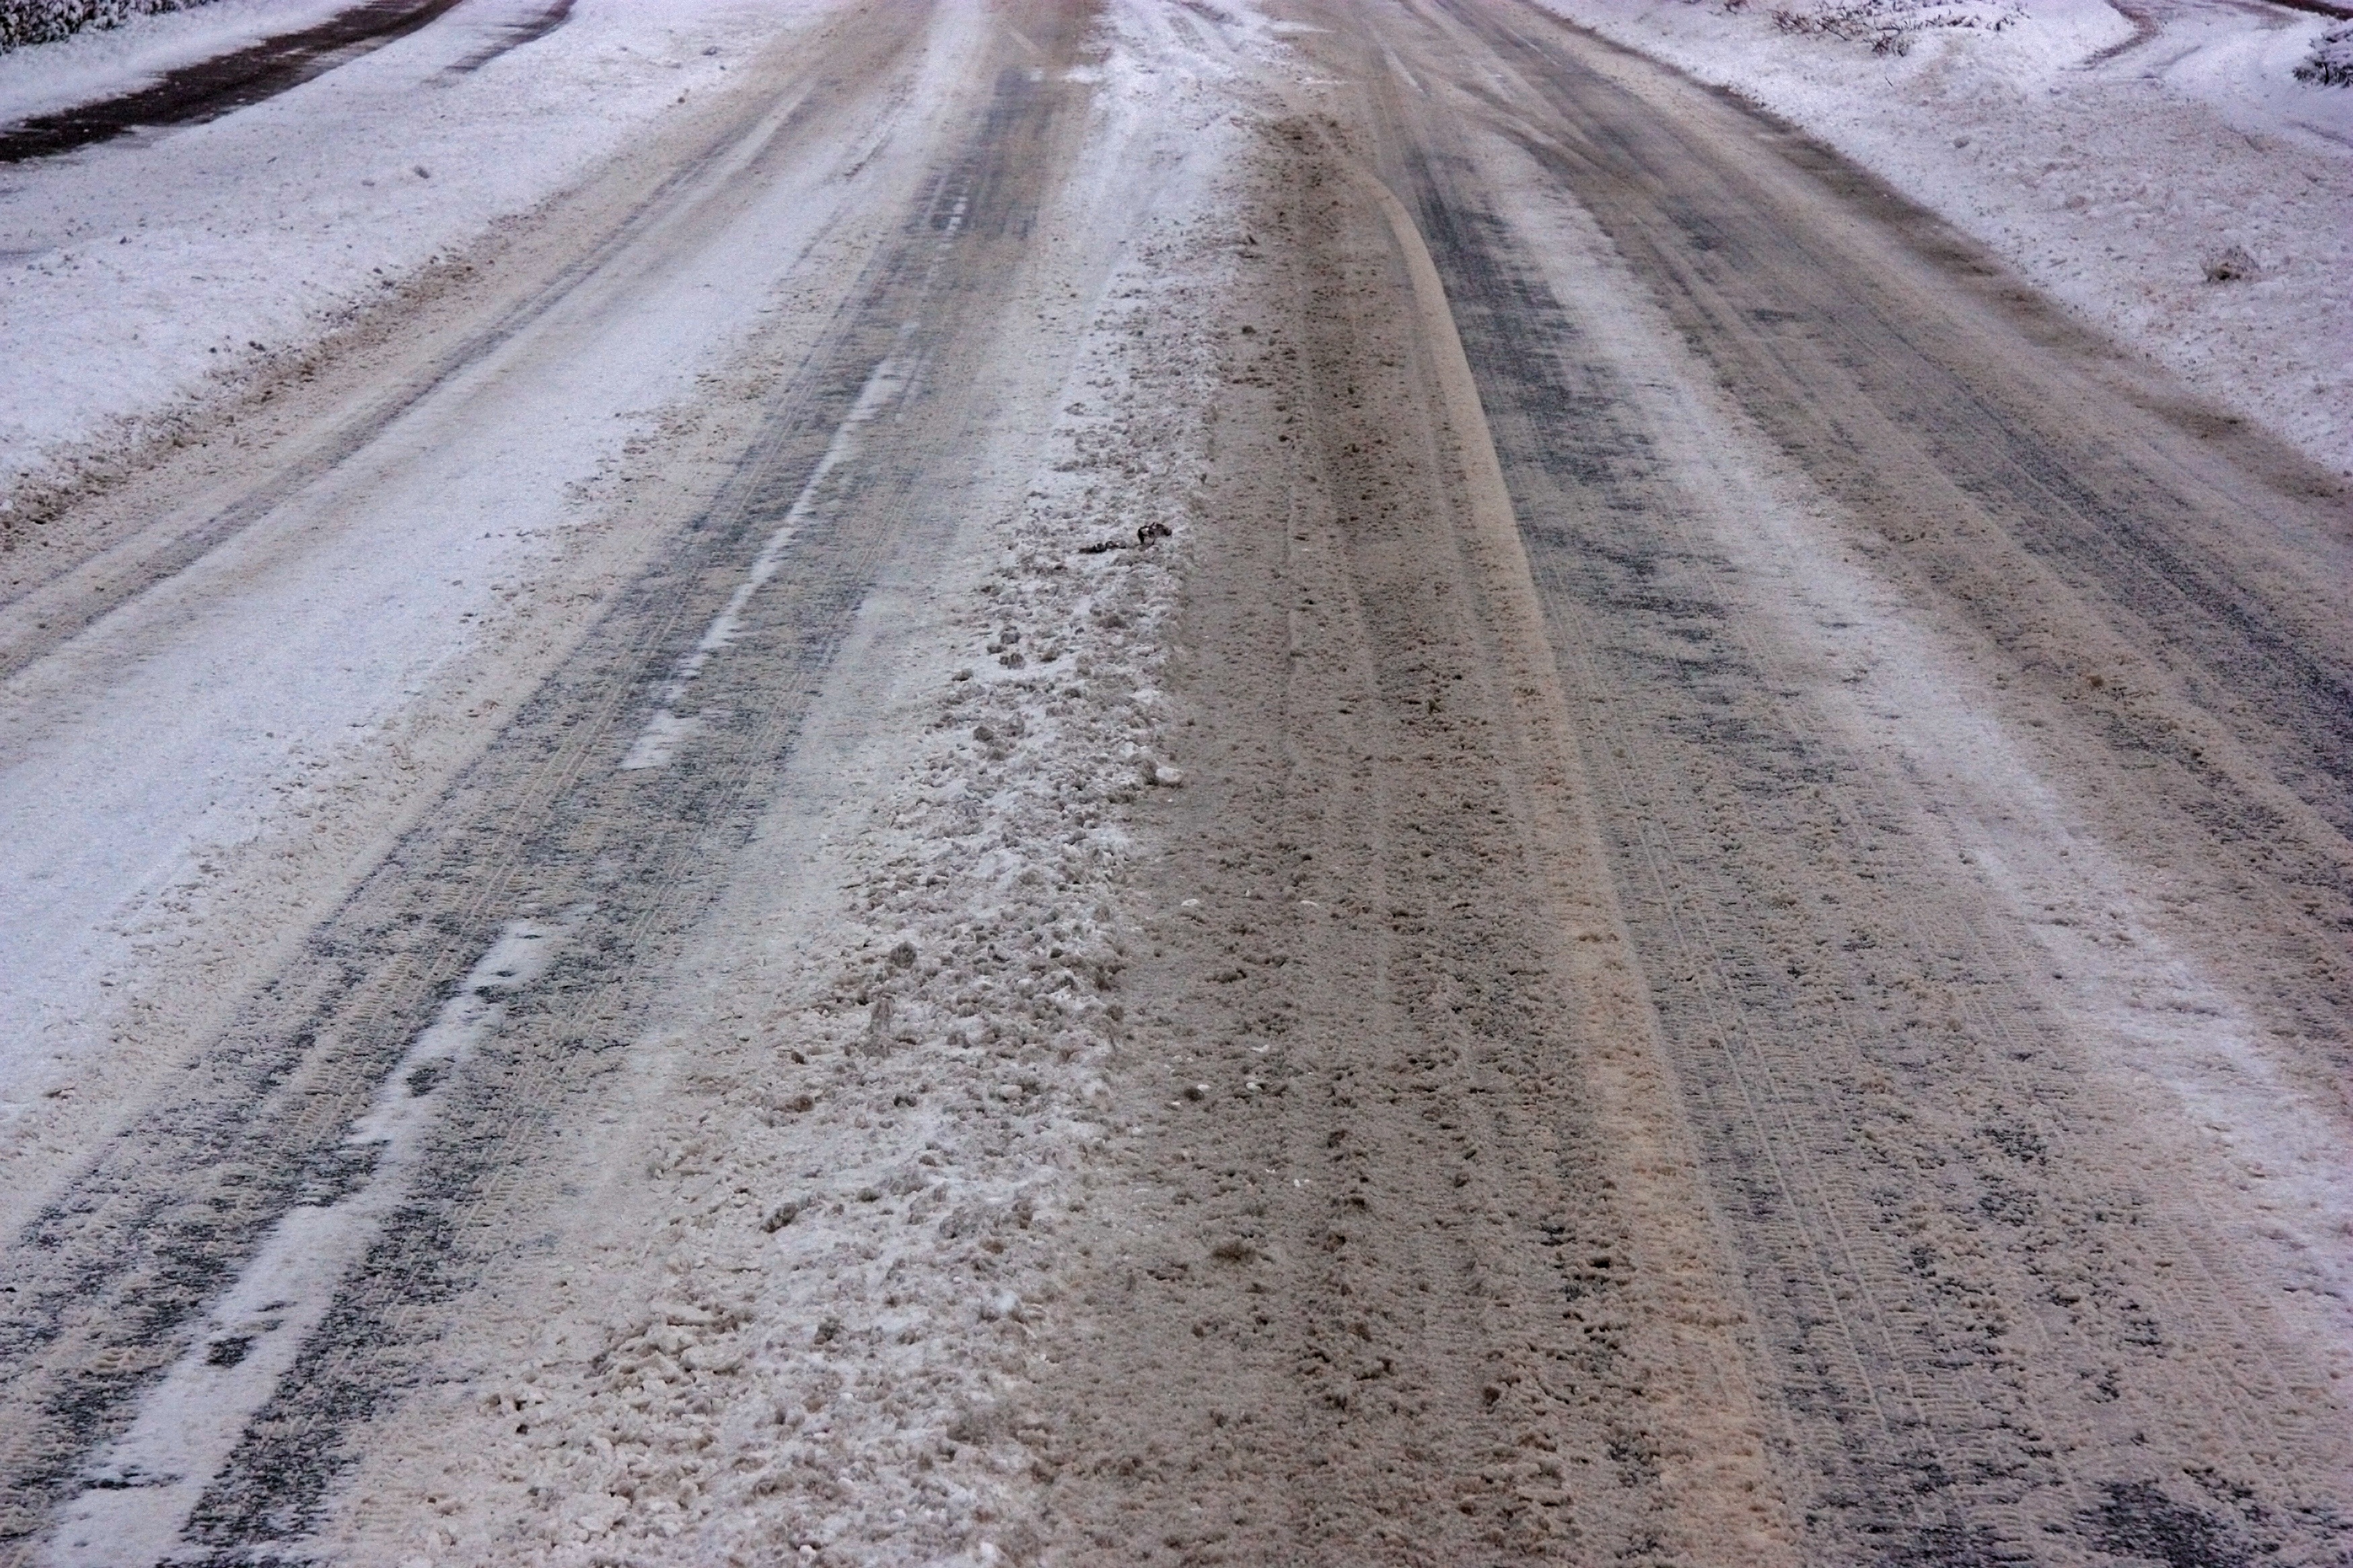
sand, snow, winter, track, road, highway, asphalt, weather, soil, lane, slush, infrastructure, rutting, road surface, geological phenomenon, icy roads, snow smoothness, road salt, ruts